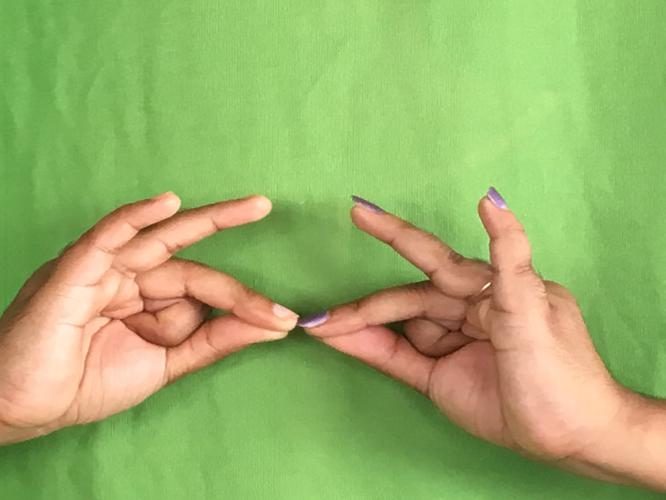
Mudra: Sakata
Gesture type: double_hand